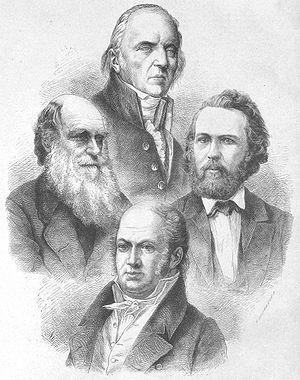
Le prix Pfizer est une distinction décernée chaque année par l’History of Science Society. Fondé en 1958 et décerné pour la première fois en 1959, le prix récompense « un livre exceptionnel sur l'histoire des sciences » paru dans les trois années précédentes en anglais.
Michael T. Ghiselin est un biologiste américain, philosophe et historien de la biologie, anciennement à l'Académie des sciences de Californie.